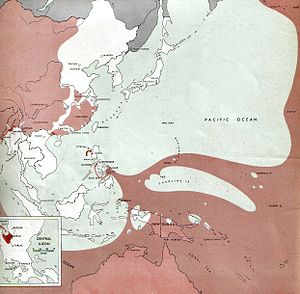
Atlas of the World Battle Fronts / 1945 / Januar 1945 / 15.
Stillehavskrigen
Public domainet Atlas of the World Battle Fronts in Semimonthly Phases to August 15 1945 var et dokument produceret for Chief of Staff der hørte under United States Army i 1945.